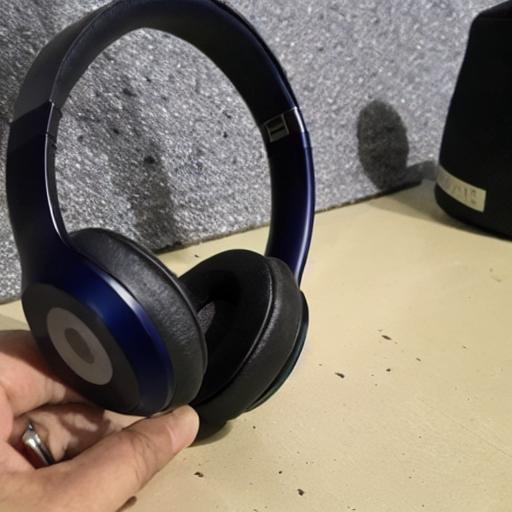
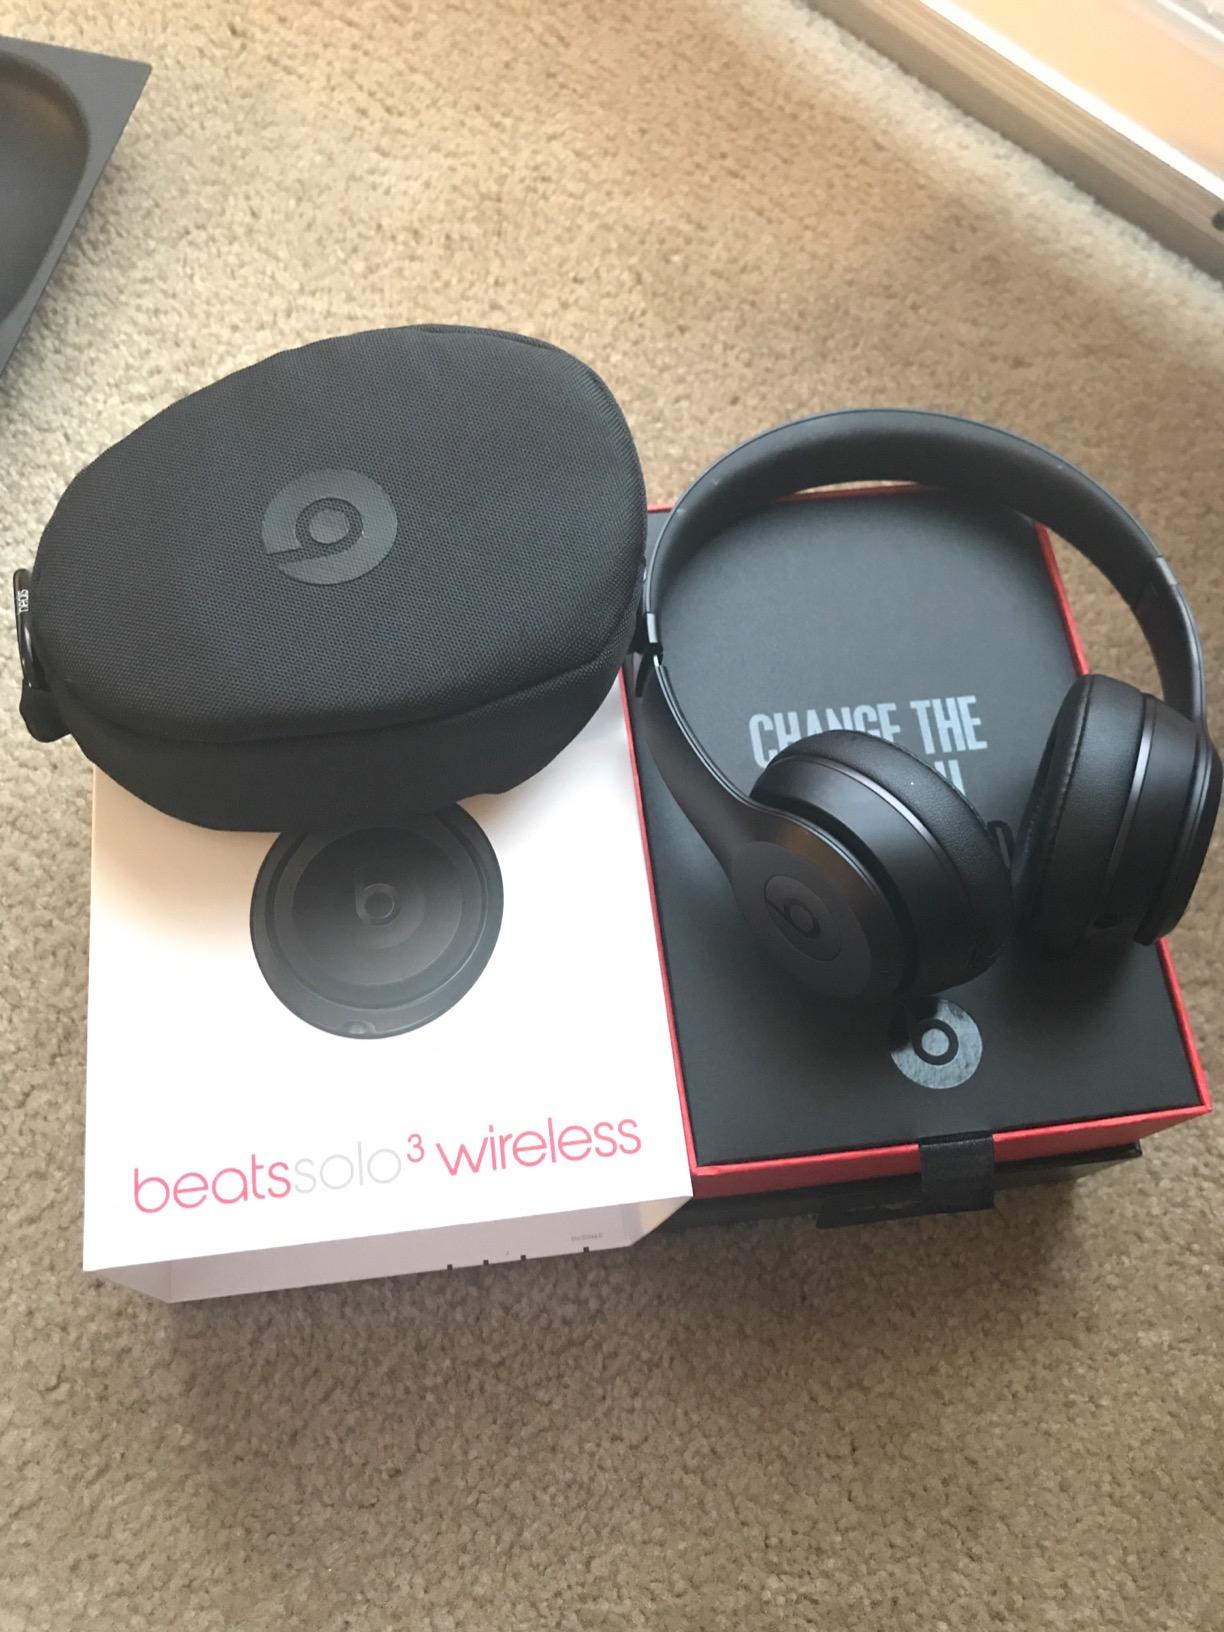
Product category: headphones
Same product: no